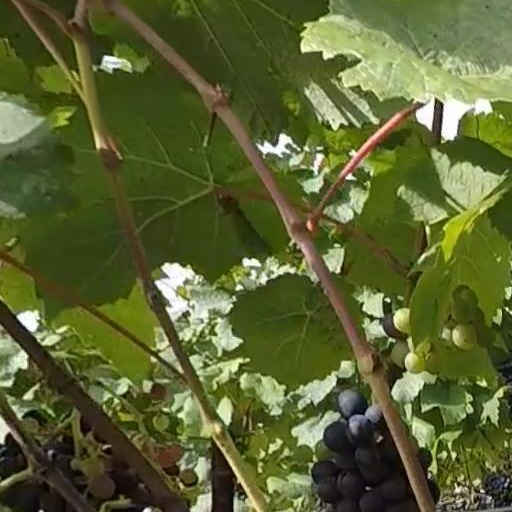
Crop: grape